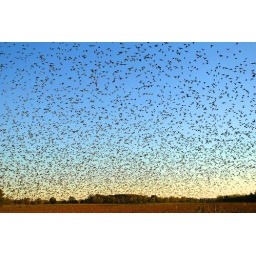
A giant flock of starlings rises from a field of millet on county road seven near Tyler.